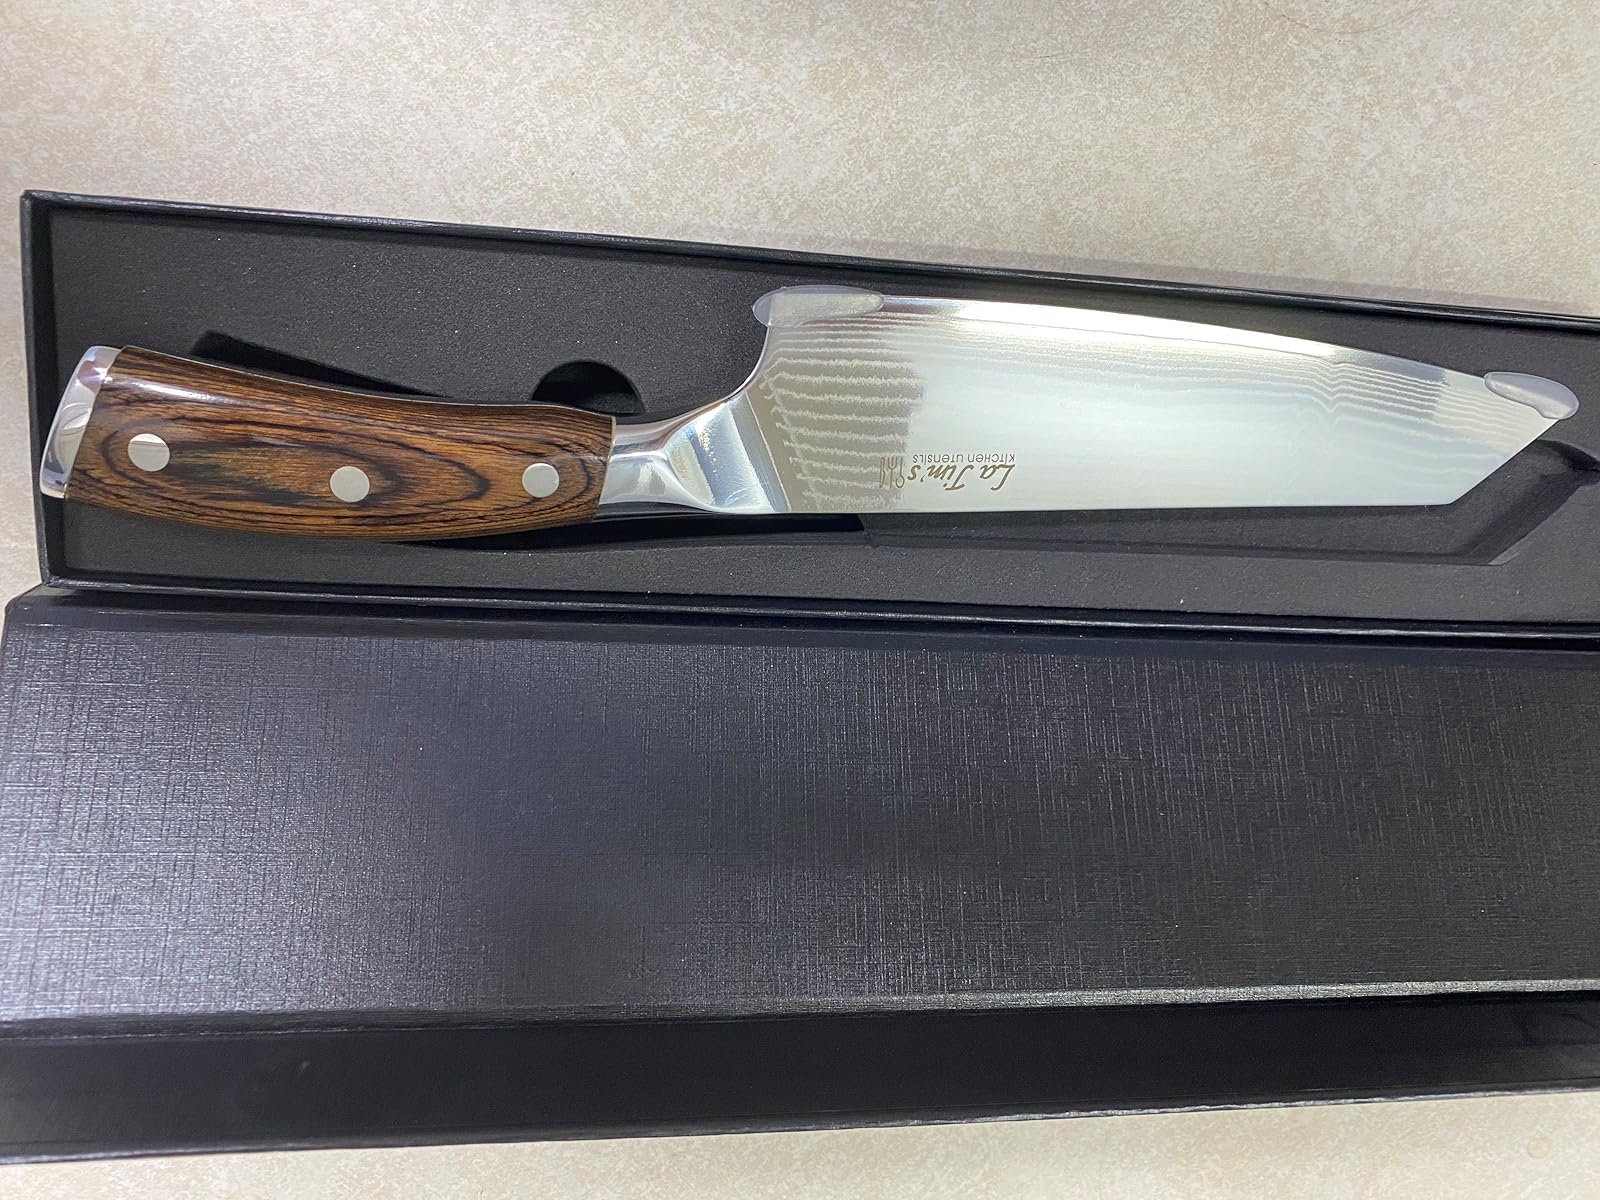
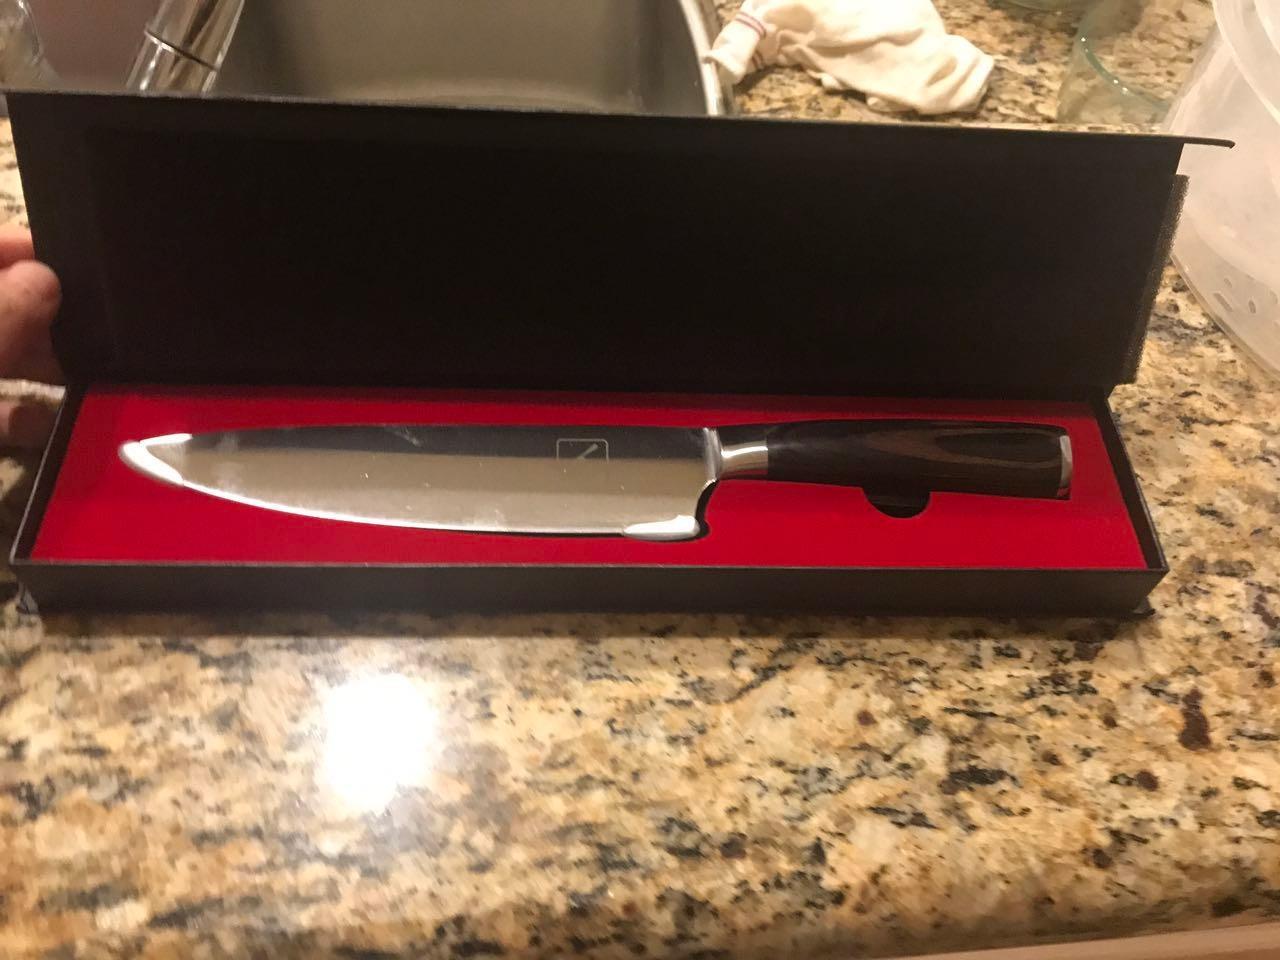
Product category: items_knife
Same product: no